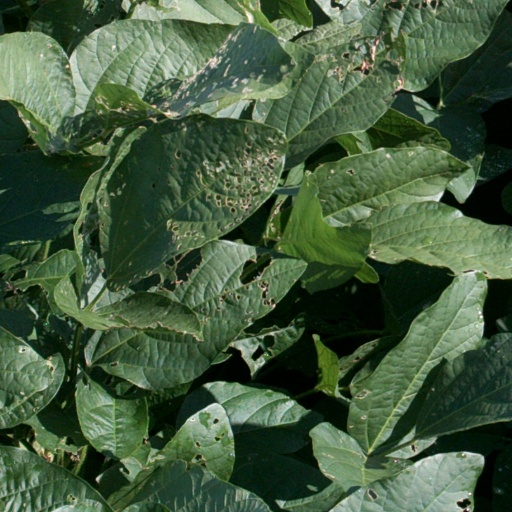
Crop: soybean